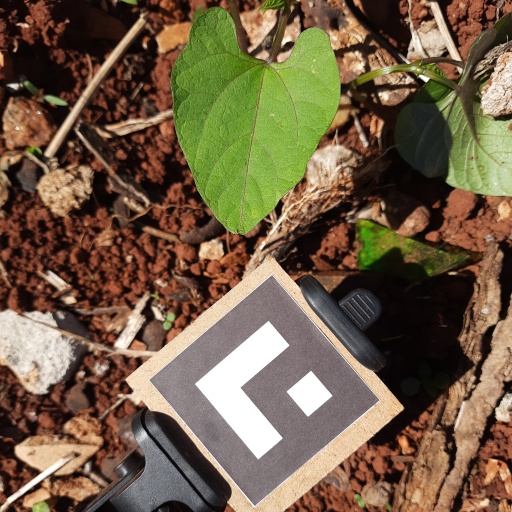
Observations: flat surface, no eating holes, under sunlight